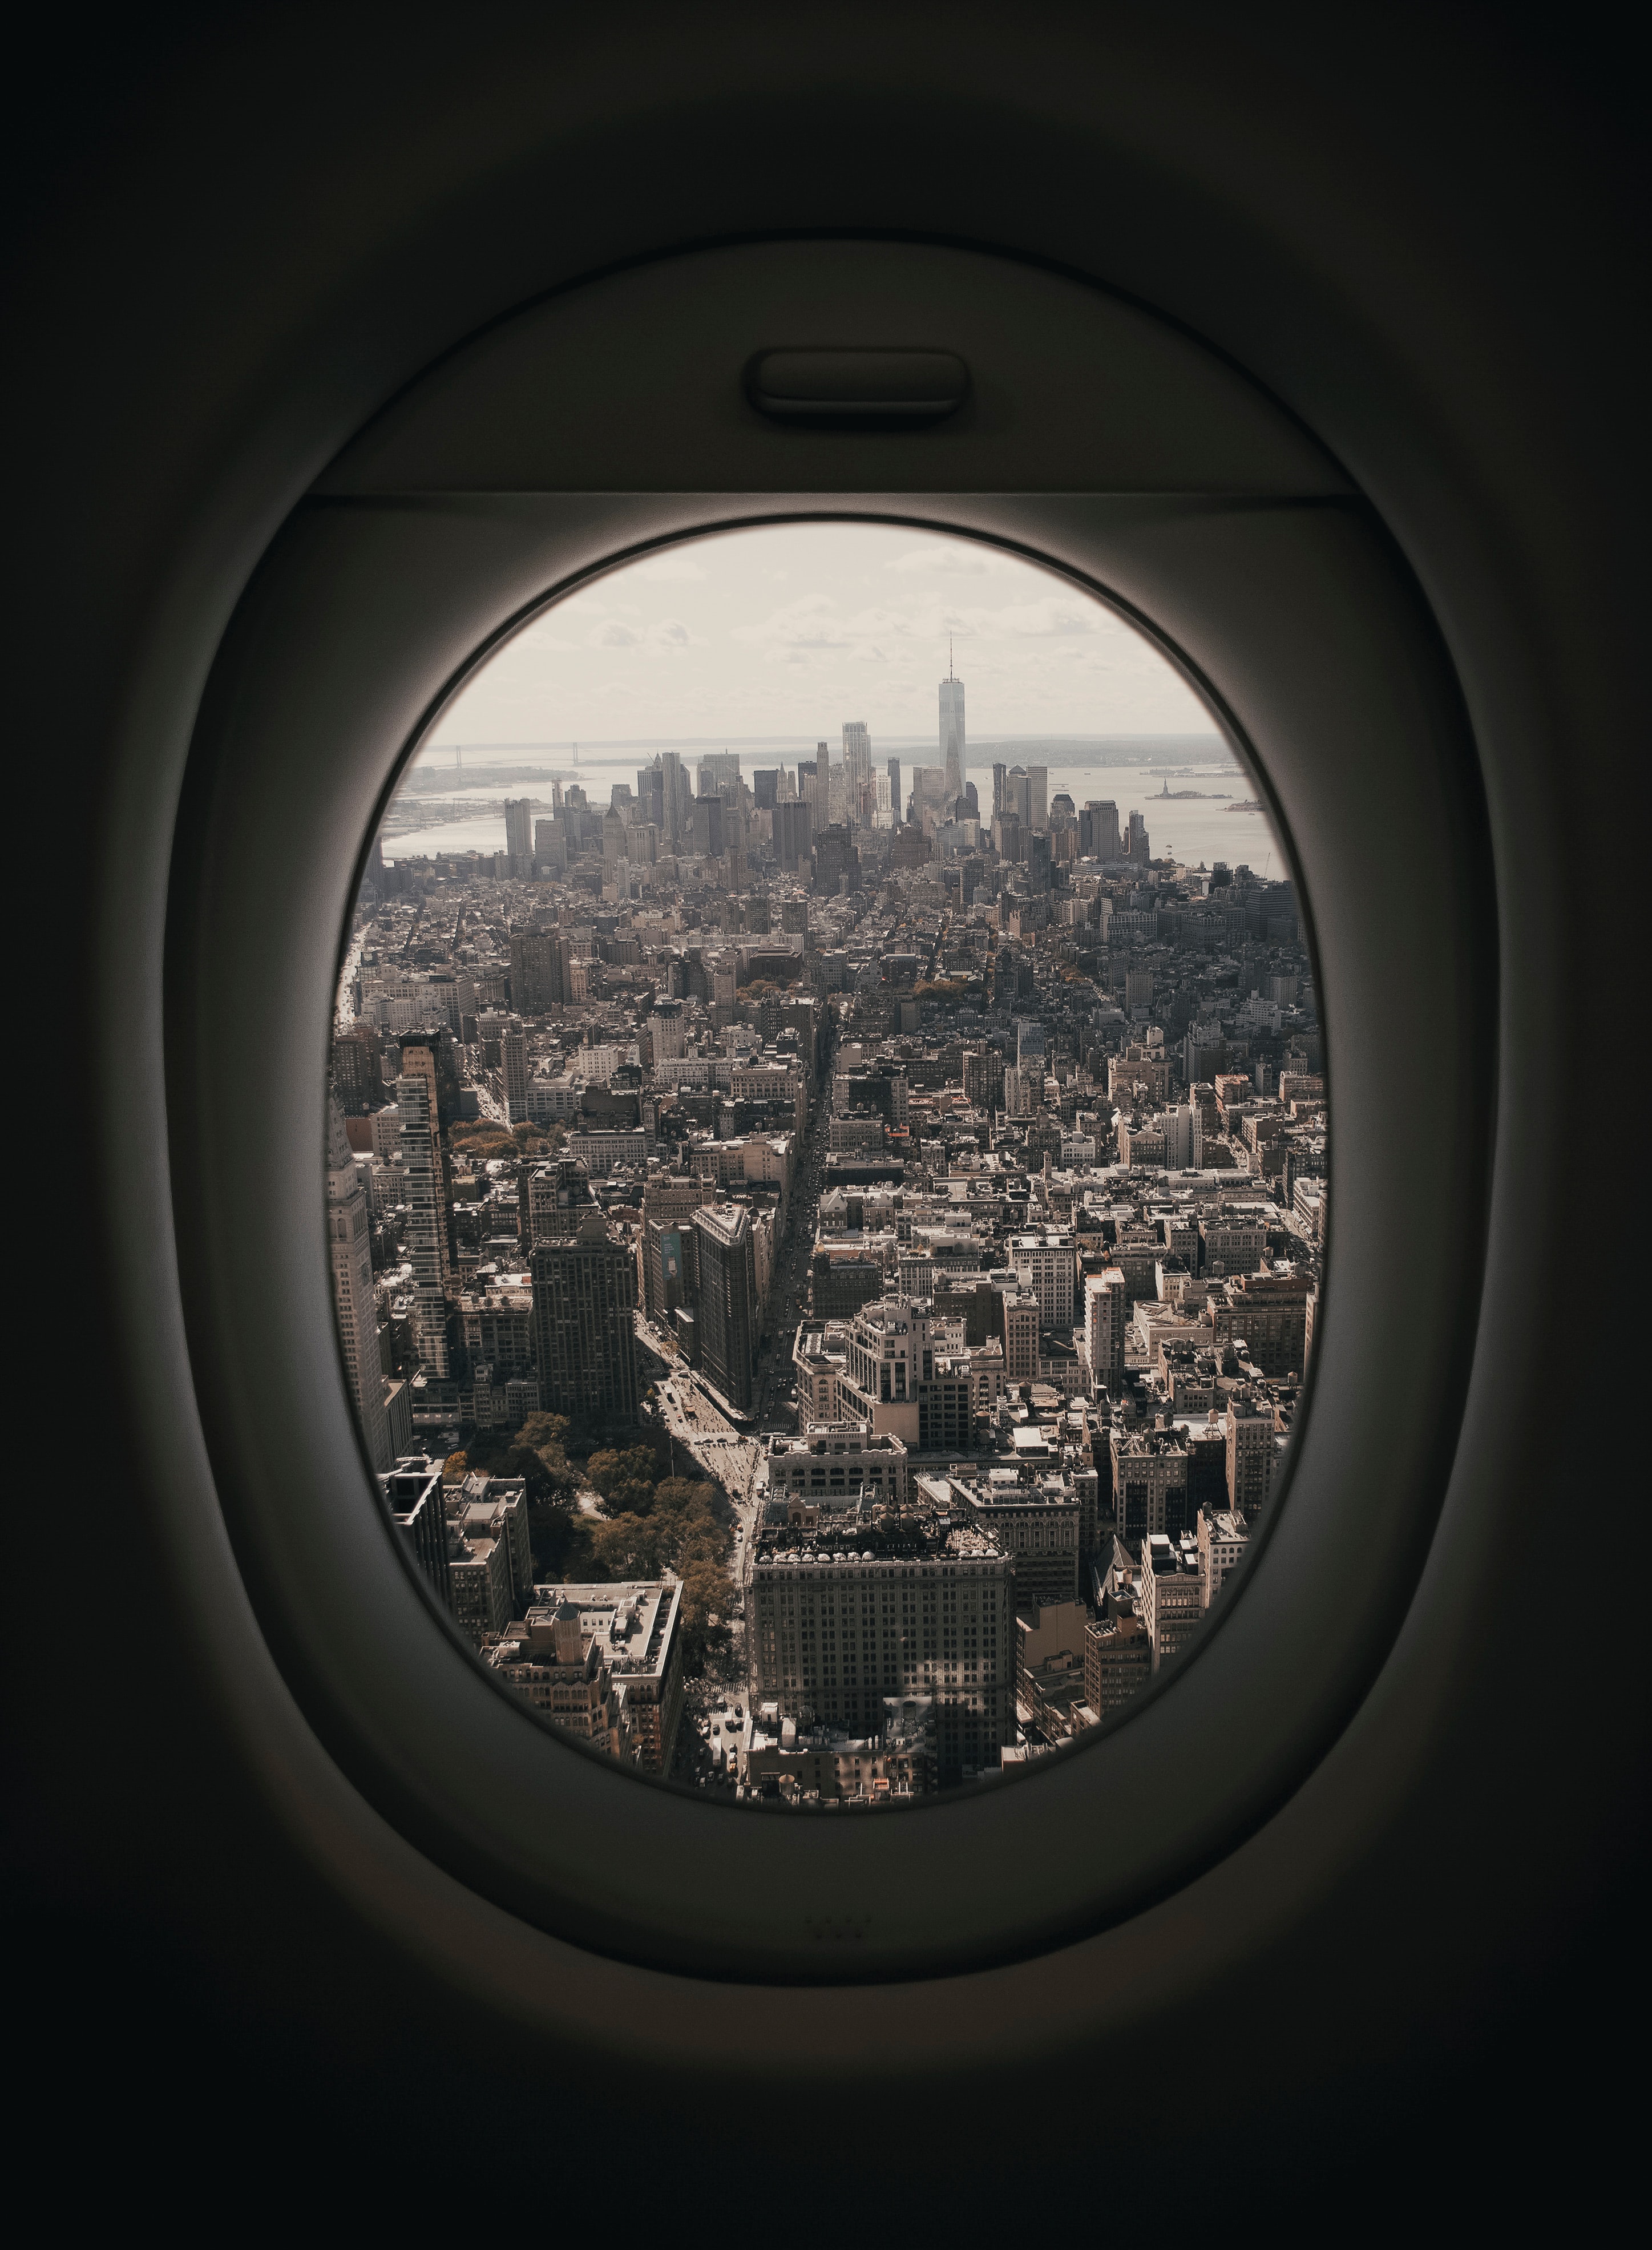
sky, city, human settlement, black and white, photography, cityscape, monochrome, window, metropolitan area, circle, stock photography, skyline, architecture, world, downtown, Tints and shades, style, skyscraper